Anne of York (daughter of Edward IV)

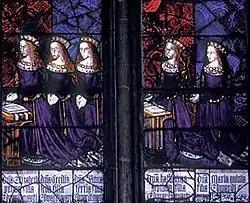
Daughters of King Edward IV. Stained-glass window of the north-west transept of Canterbury Cathedral, 16th century. Anne may be depicted fourth from the left.

In 1479, when Anne was not yet four years old, Edward IV began negotiations on the marriage of his daughter with Philip, son of the archduke Maximilian of Austria. The Austrian Prince at that time was second in line to the throne of the Holy Roman Empire. The initiative of the union came from the Archduke and was enthusiastically received in England, since the marriage was supposed to bring political benefits. Philip's mother, Mary of Burgundy, was the heiress of vast lands and had influence on European affairs; besides, her stepmother was Edward IV's sister Margaret of York, widow of Duke Charles the Bold. The following year, the agreement took on a more formal form: as a financial security for the princess, she was allocated an amount of 100,000 crowns; Archduke Maximilian agreed to pay Anne 6,000 crowns per year from the moment she reaches the age of 12 years—the age of marriage consent, and from the moment she arrived at the court of the future father-in-law and the engagement was ratified, Anne was to receive land in Artois worth 8,000 livres for her use. In the event that Anne refused the marriage, Edward IV or his successor had to pay 60,000 livres. In return, the archduke undertook to provide the English king with military and political support against France. On 5 August 1480, negotiations were completed.